Flying boat

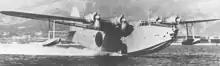

During the 1920s, the Royal Air Force (RAF) Far East flight performed a series of "showing the flag" long-distance formation flights using the newly developed Supermarine Southampton. Perhaps the most notable of these flights was a expedition conducted during 1927 and 1928; it was carried out by four Southamptons of the Far East Flight, setting out from Felixstowe via the Mediterranean and India to Singapore. Both the RAF and Supermarine acquired considerable acclaim from these flights, as well as proving that flying boats had evolved to become reliable means of long-distance transport.